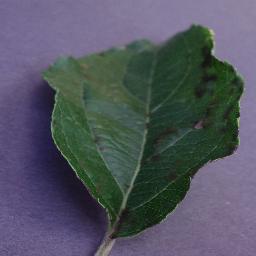
Label: Apple___Apple_scab